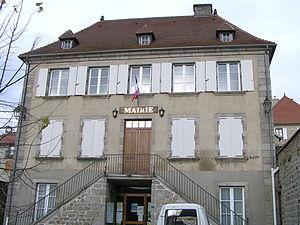
mairie de Crocq